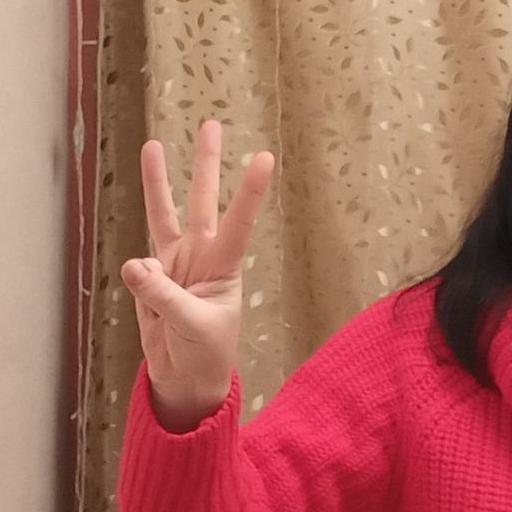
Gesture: three